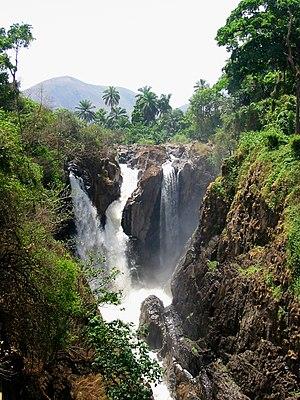
Les forêts des hauts plateaux camerounais forment une écorégion terrestre définie par le Fonds mondial pour la nature, qui appartient au biome des forêts de feuillus humides tropicales et subtropicales de l'écozone afrotropicale. Elle englobe les zones de montagne et de hauts plateaux de la région frontalière entre le Nigeria et le Cameroun, à l'exclusion du mont Cameroun. À l'extrémité sud, l'écorégion couvre les monts Rumpi, les monts Bakossi, le mont Nlonako, le mont Koupé et le mont Manengouba. Elle s'étend ensuite au Nord-Est vers le plateau de Mambila, avec une extension au Nord vers les hauts plateaux de Bamenda-Banso et au Nord-Ouest vers le plateau d'Obudu au Nigeria. L'écorégion se prolonge ensuite le long du flanc ouest du massif de l'Adamaoua jusqu'au Tchabal Gangdaba avec deux petites extensions plus à l'Est.
Les chutes de la Menchum sont situées à ..., village du département du ... dans l'ouest du Cameroun.
La Menchum est une rivière qui, avec ses affluents, draine une large surface de la Région du nord-ouest du Cameroun. C'est un affluent de la Rivière Bénoué au Nigeria.